Ferdinand Bellermann

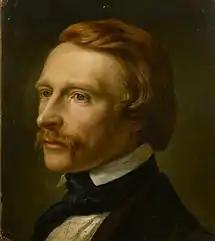
Ferdinand Bellermann. Portrait by Carl Steffeck (1850)

Ferdinand Konrad Bellermann (14 March 1814, in Erfurt – 11 August 1889, in Berlin) was a German painter and naturalist, who specialized in scenes of Venezuela.